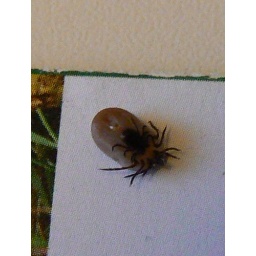
found this in my cats ear, note the baby on the big one's back - little animals are so cute!